Music of China

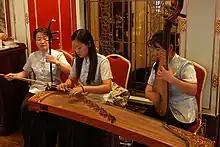
Chinese musicians at a restaurant in Shanghai

Yunnan is an ethnically diverse area in southwest China. Perhaps best known from the province is the lusheng, a type of mouth organ, used by the Miao people of Guizhou for pentatonic antiphonal courting songs.